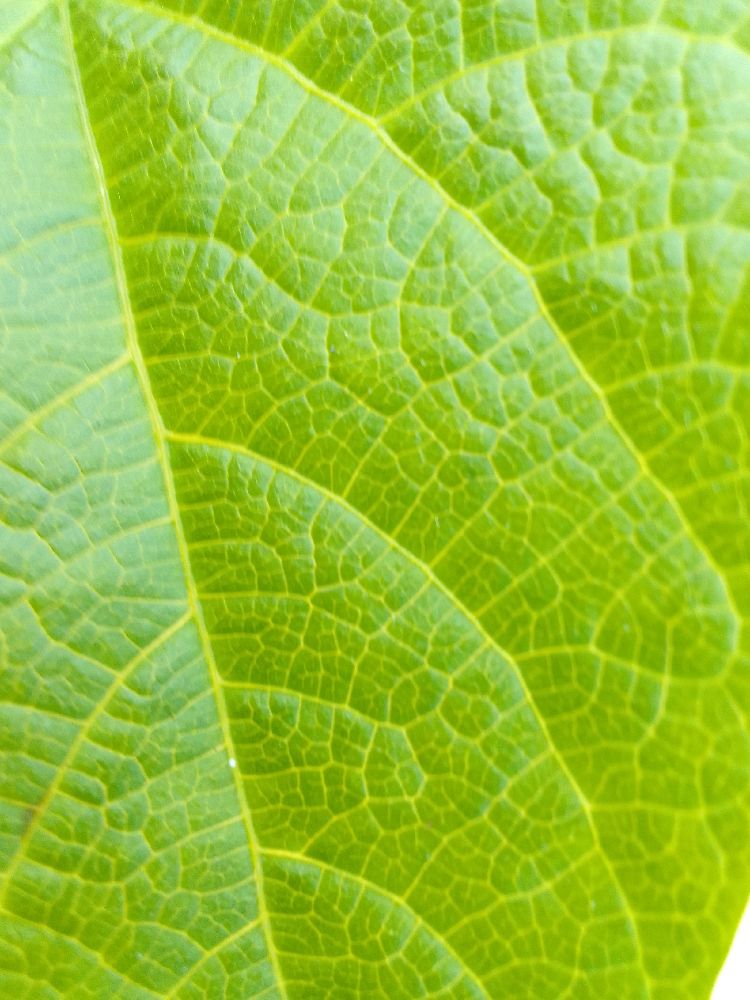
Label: healthy